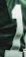
Number: 1